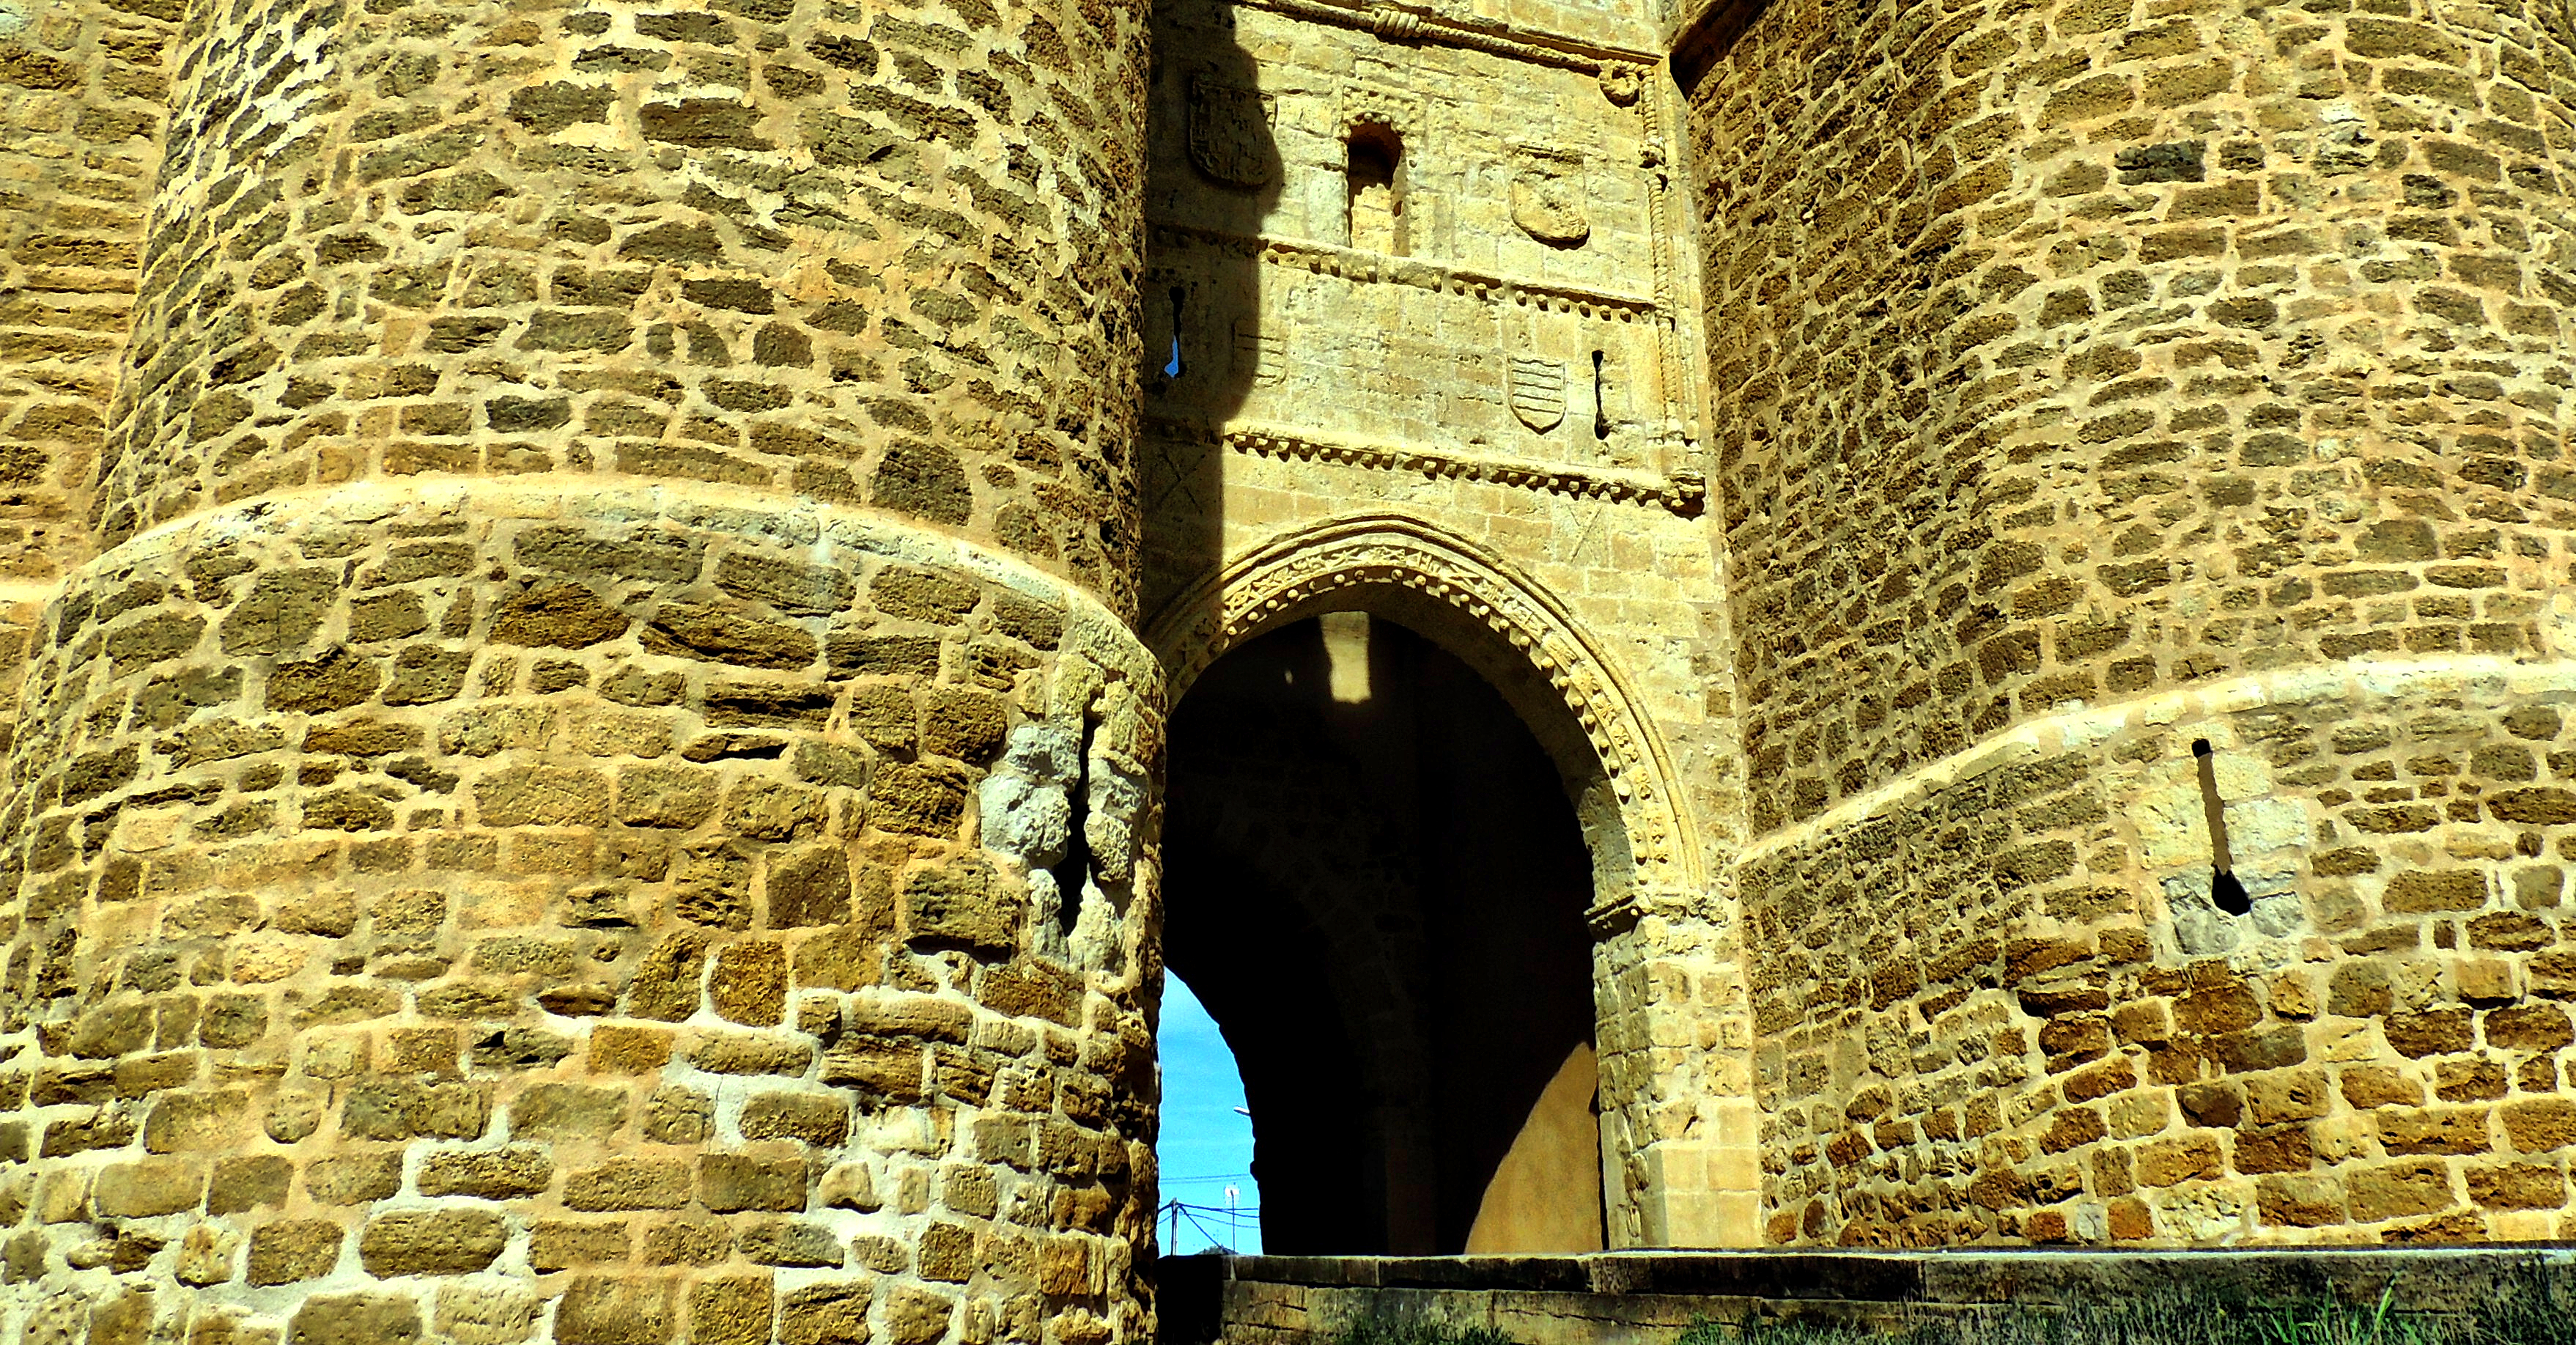
architecture, palace, wall, arch, landmark, facade, cathedral, tourism, place of worship, temple, ruins, middle ages, ancient history